Energy in Italy

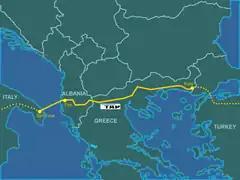
Trans Adriatic Pipeline

The Priolo Gargallo complex, in Sicily, includes 2 refineries linked by pipelines: ISAB NORD and ISAB SUD, belonging to the Russian company Lukoil, with a total capacity of 16 Mt/year.